The Grange School and Sports College

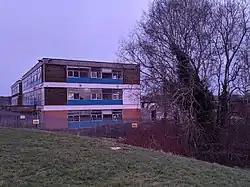
Main building after closure

The Grange School and Sports College (simply referred to as The Grange) was an 11–18 mixed, community secondary school and sixth form in Warmley, Gloucestershire, England. It closed in 2016.